Circus Maximus (film)

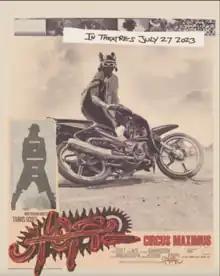
Theatrical release poster

Circus Maximus is a 2023 American musical anthology film co-written, executive produced, and directed by Travis Scott.